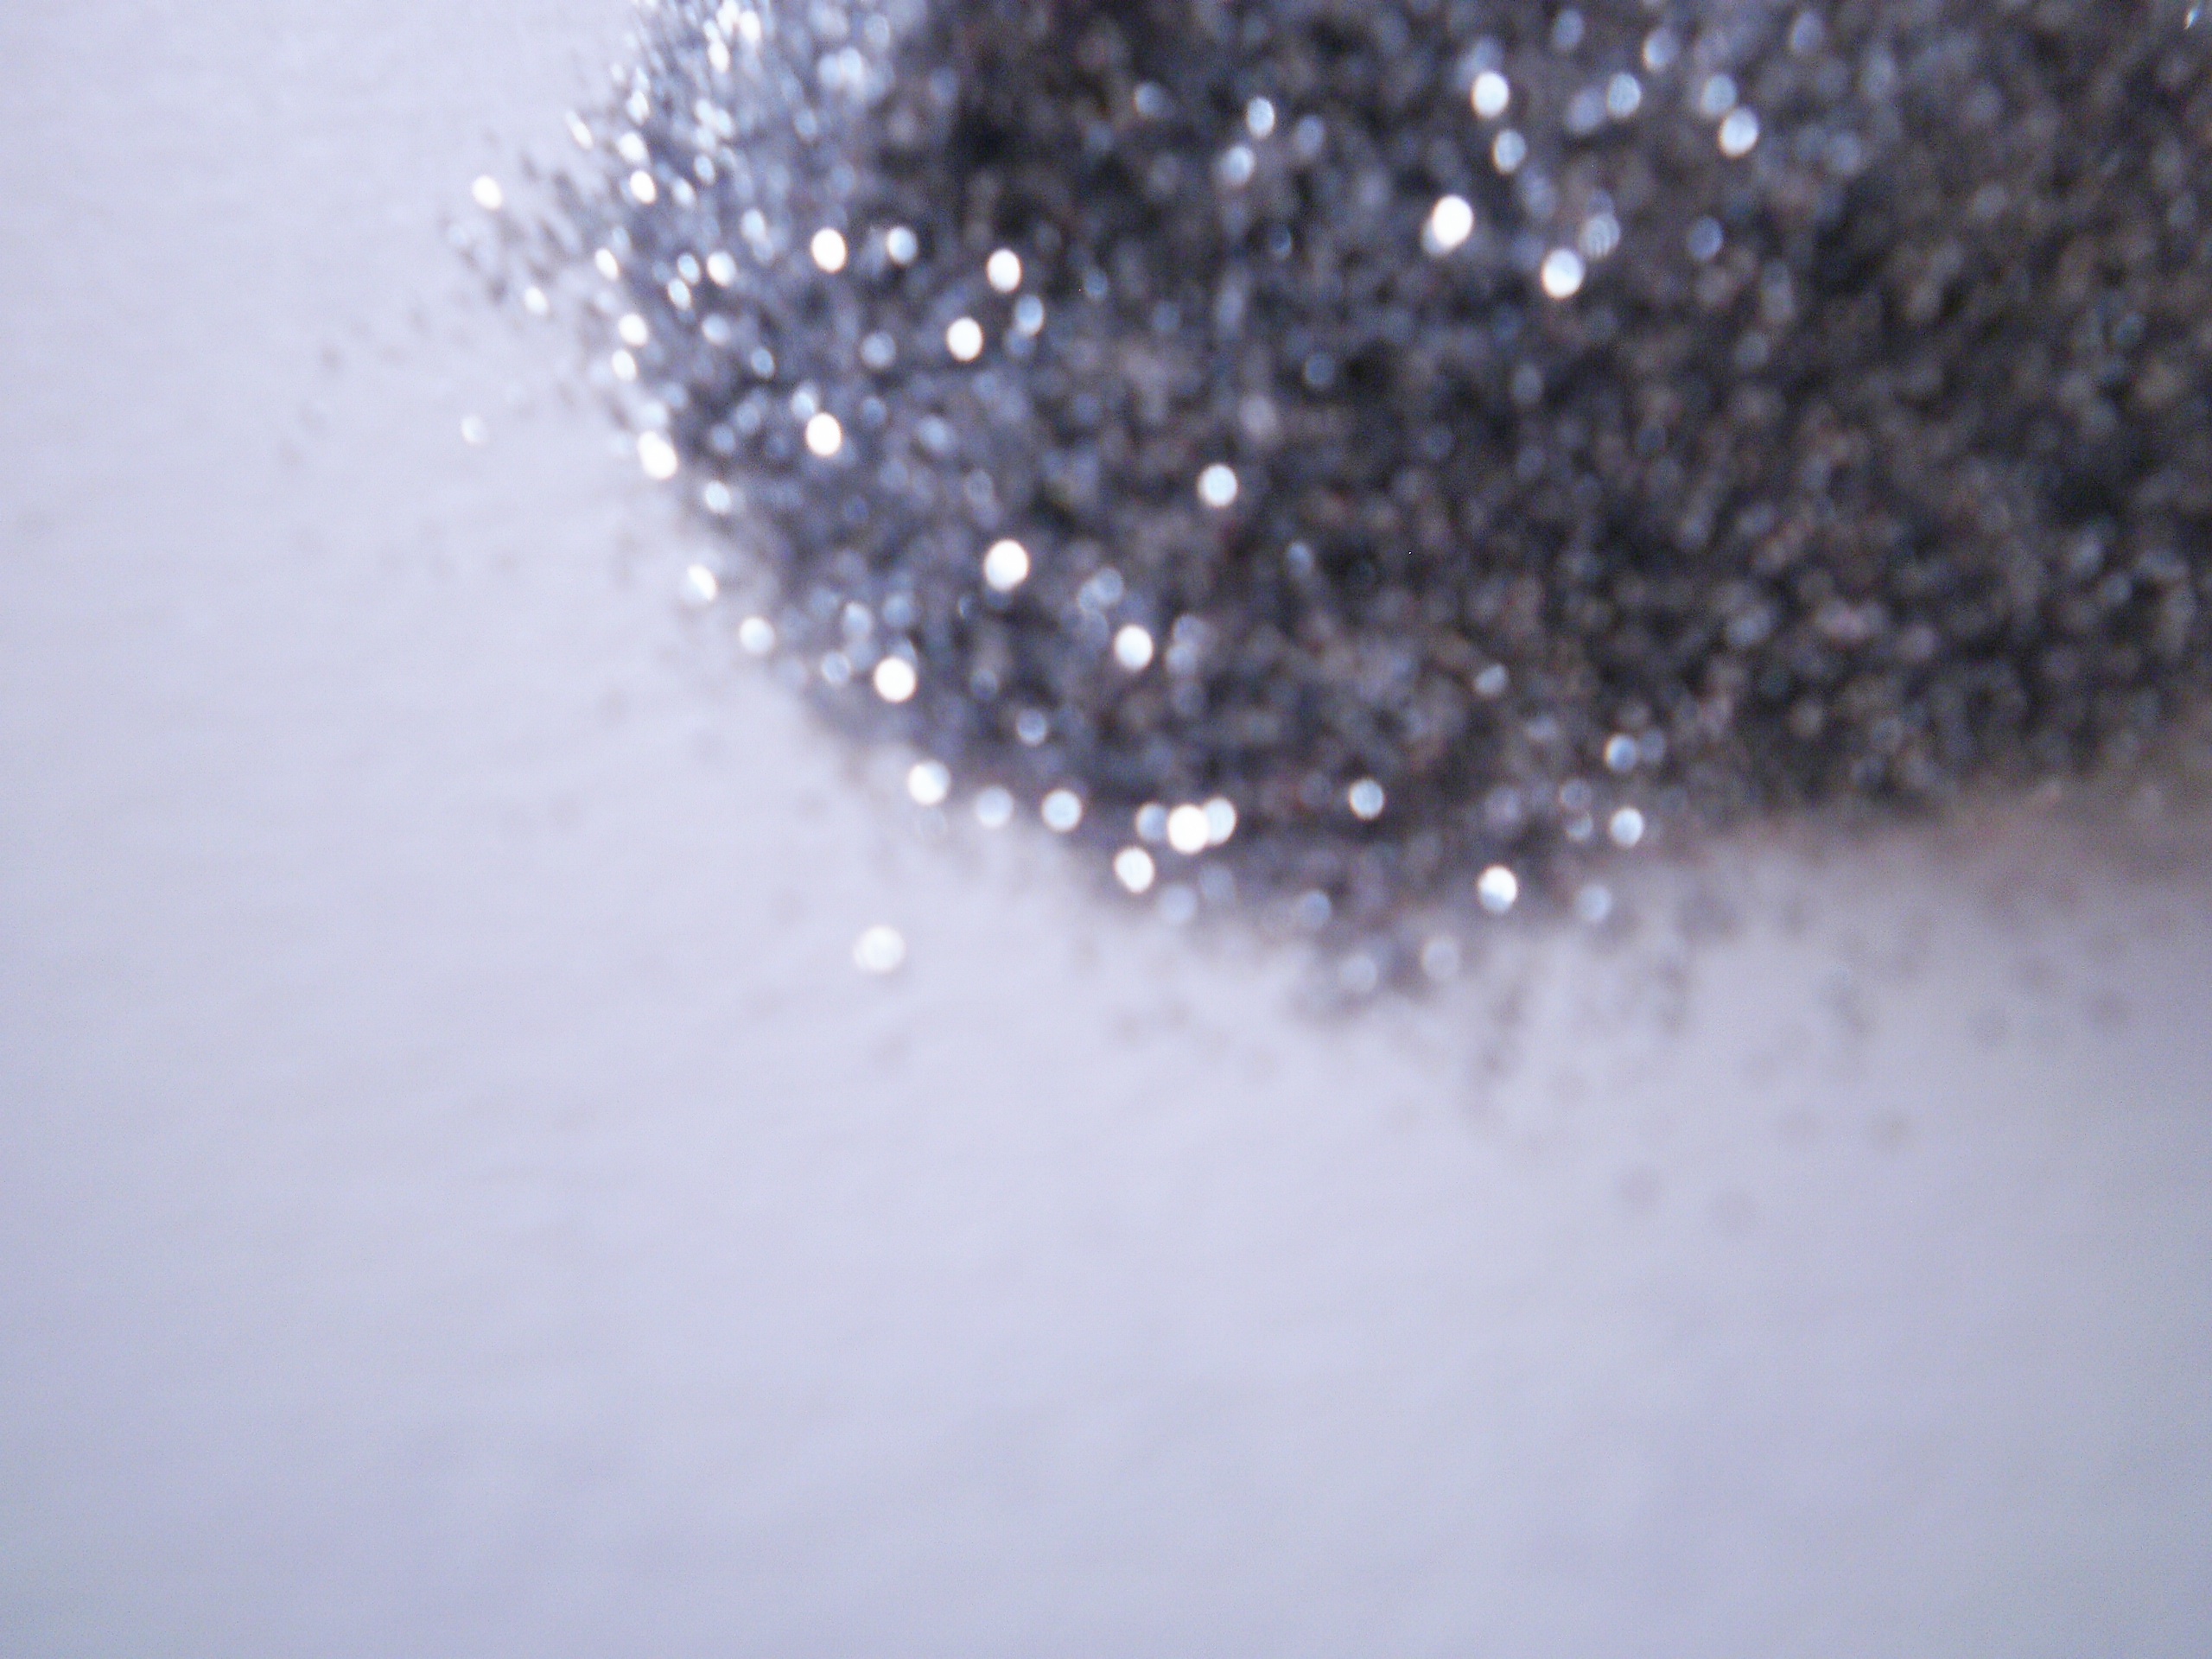
glitter, close up, macro photography, fashion accessory